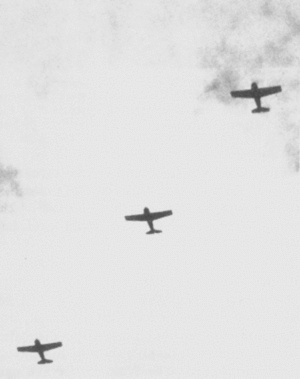
Slaget om Guadalcanal / Luftslag over Henderson Field og styrkelse af Lungastillingen
F4F Wildcat jagerfly fra marinekorpset letter fra Henderson Field for at angribe japanske fly i slutningen af august eller begyndelsen af september 1942.
Slaget om Guadalcanal, også kaldet felttoget på Guadalcanal, som de Vestallierede havde givet kodenavnet Operation Watchtower, var et felttog, som udkæmpedes mellem den 7. august 1942 og 9. februar 1943 på og omkring øen Guadalcanal i Stillehavskrigen under 2. verdenskrig. Det var den første store offensiv fra Vestallierede styrker mod Kejserriget Japan.